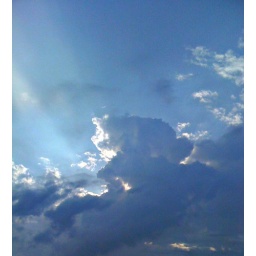
Interesting cloud building up in the East one evening...